Katherine Bradford

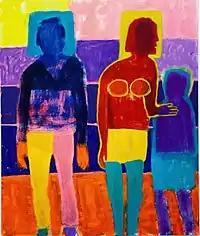
Katherine Bradford, "Bus Stop", acrylic on canvas, , 2021.

Bradford's later work (e.g., her "Fear of Waves" exhibition, 2016) has evolved toward larger, more vibrant work, that Yau writes "transform[s] the whimsical into the catastrophic, its polar opposite, without losing [its] offhand humor." Often painted in water-soluble acrylic—ideal for mimicking the effects of water in images of swimmers, bathers and surfers—these paintings take more formal risks, with complex compositions of multiple figures and divided grounds of otherworldly, nocturnal planetary-oceanic environments.